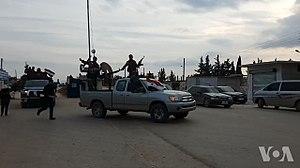
Entrée de milices pro-régime syriennes à Afrine le 20 février 2018.